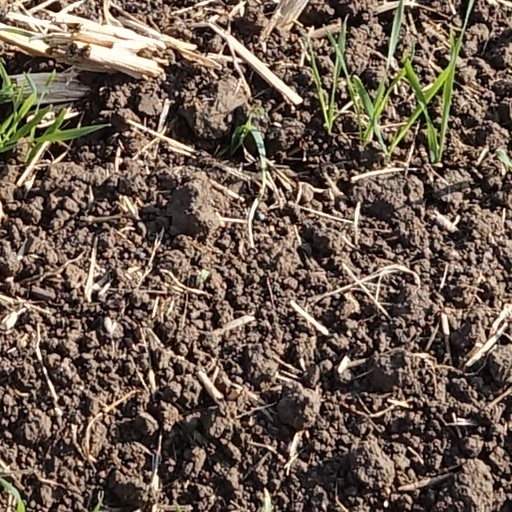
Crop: wheat